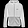
Label: Coat